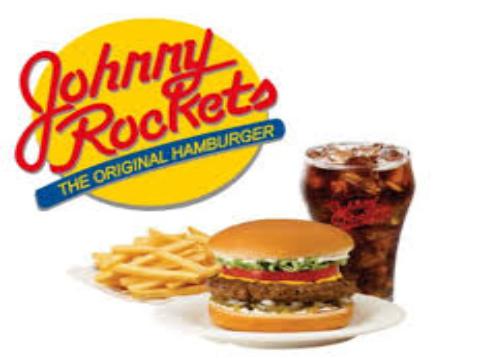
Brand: Johnny Rockets
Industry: Food